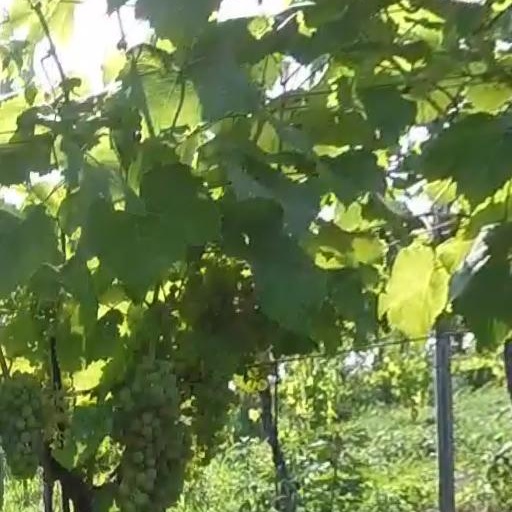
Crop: grape